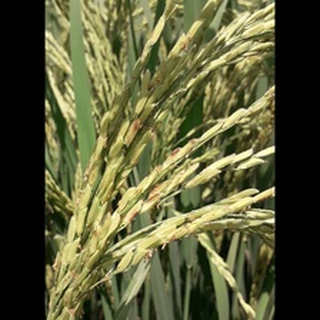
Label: diseased_rice